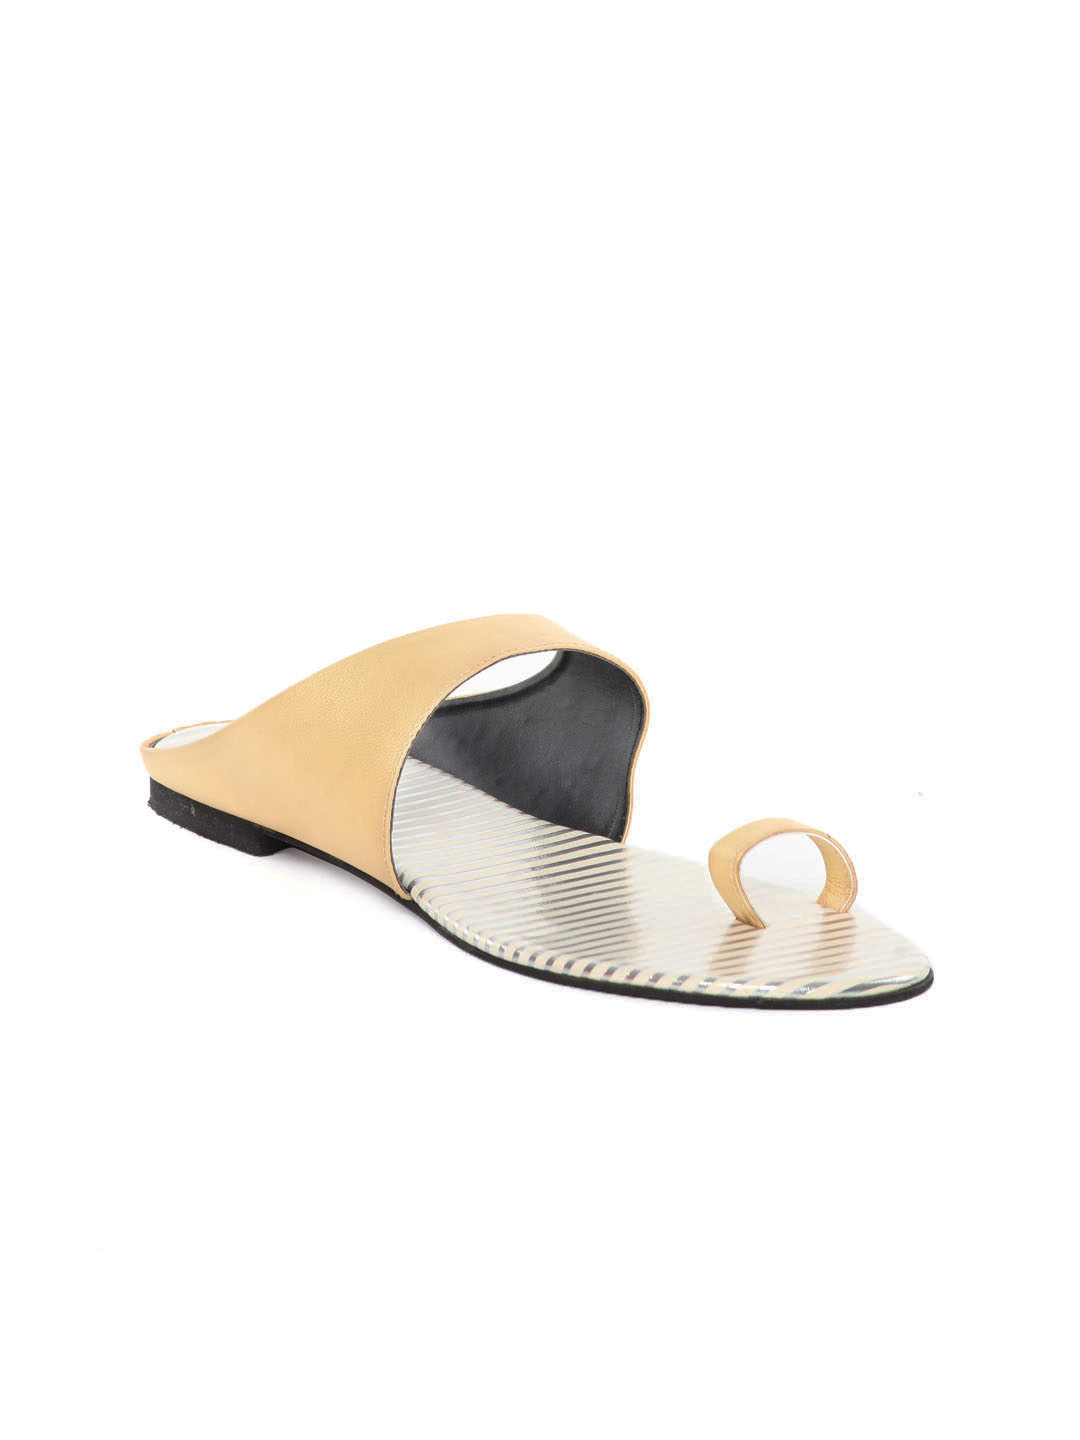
HM Women Golden Sandals
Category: Footwear / Shoes / Flats
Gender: Women
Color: Gold
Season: Winter 2012
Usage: Casual